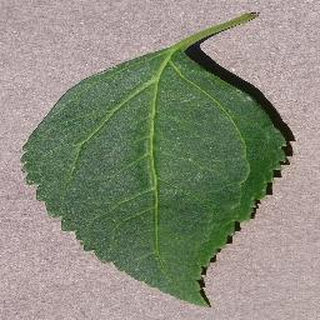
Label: healthy_cherry